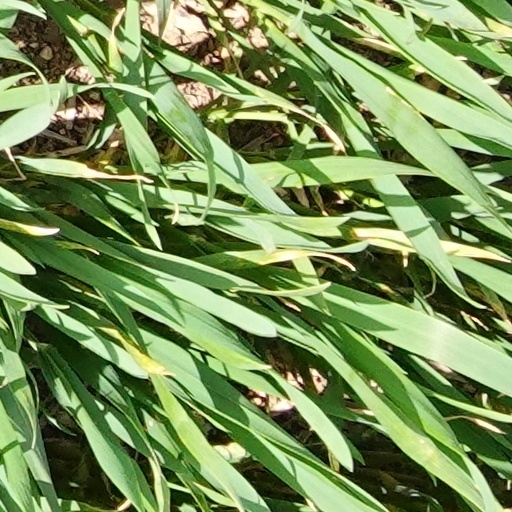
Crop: wheat